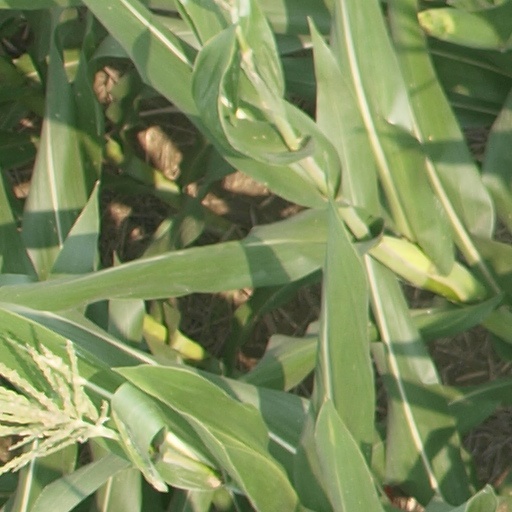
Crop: maize; corn